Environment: real
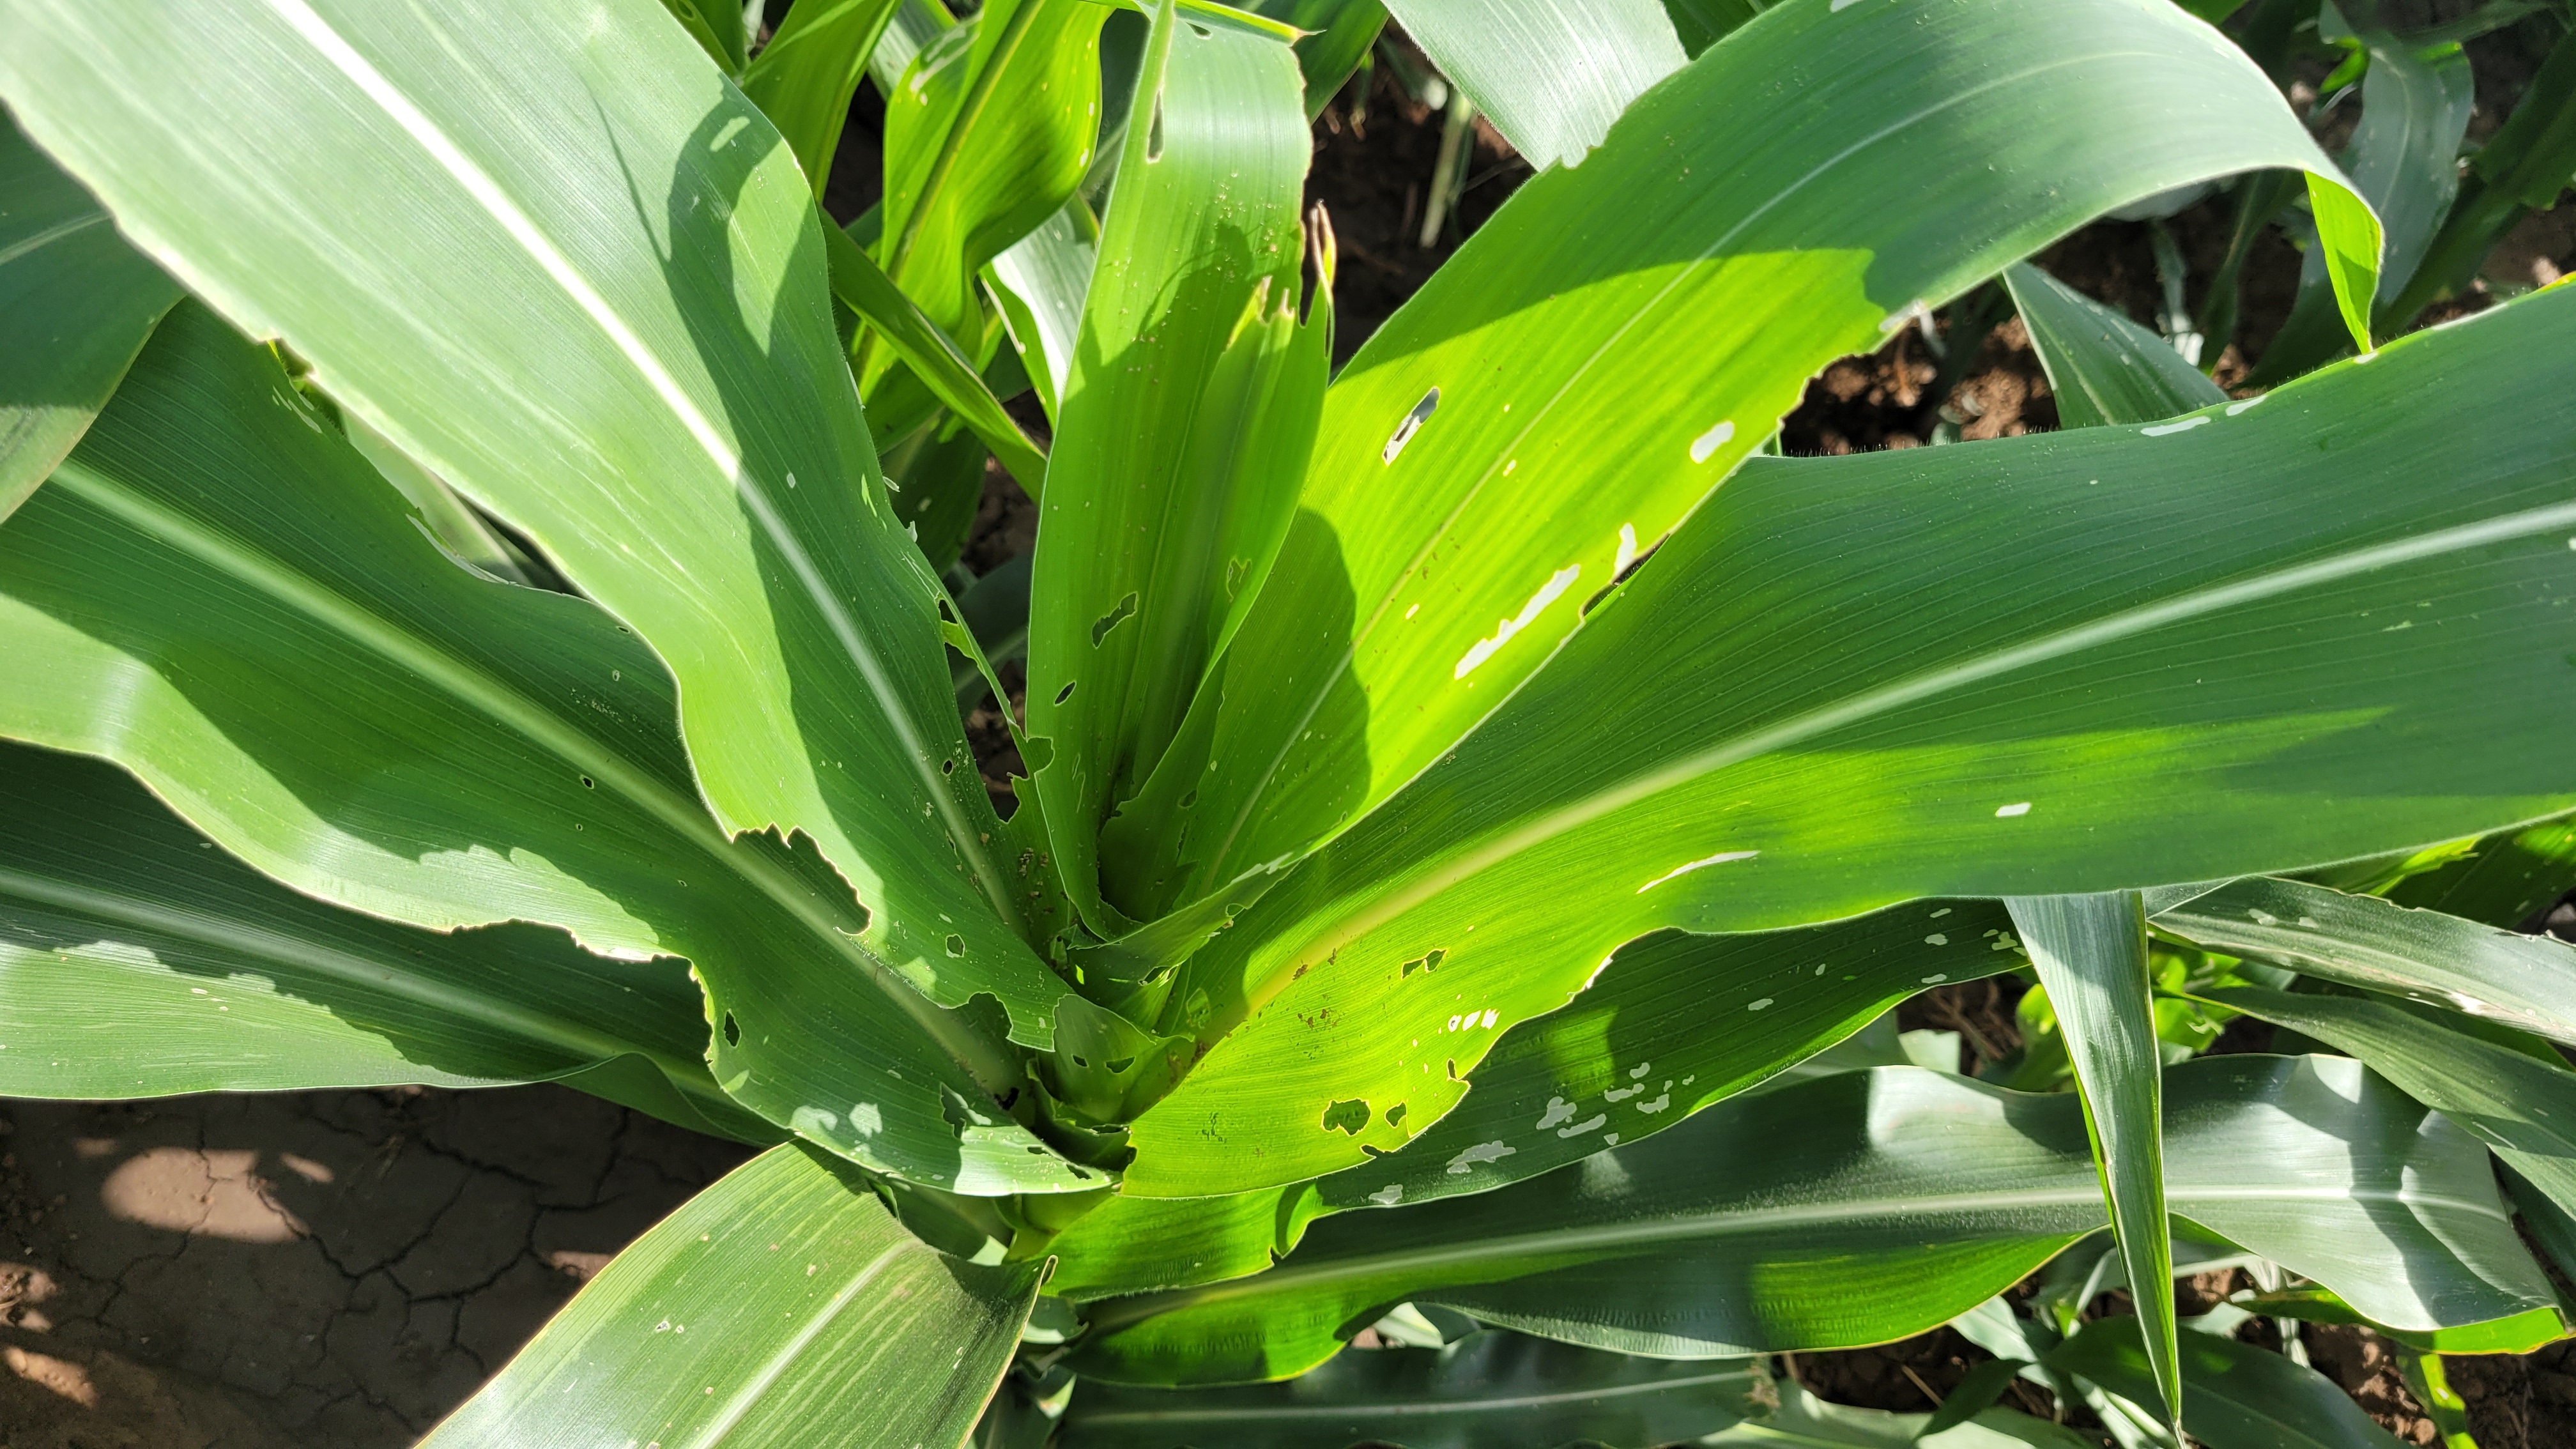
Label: fall_armyworm